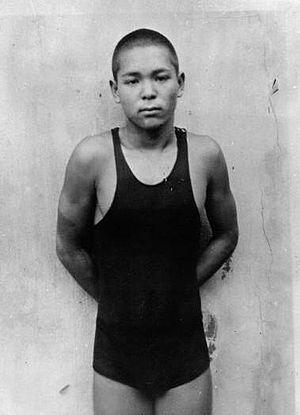
Kusuo Kitamura, né le 9 octobre 1917 à Kōchi et mort le 6 juin 1996, est un nageur japonais.